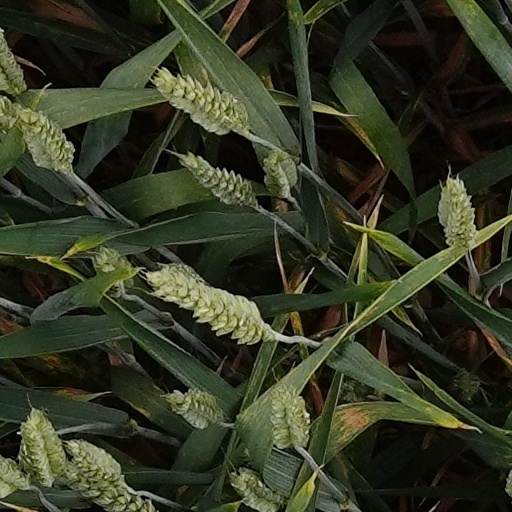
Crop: wheat